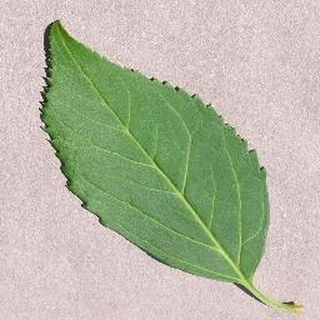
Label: healthy_cherry